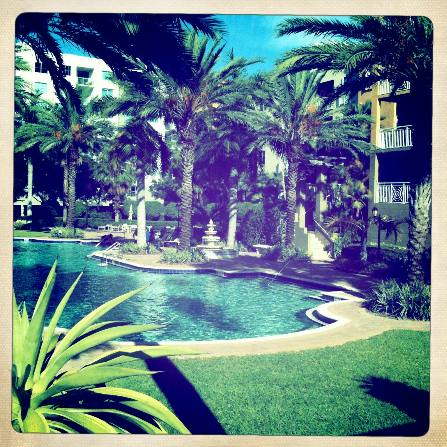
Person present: No